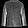
Label: Pullover